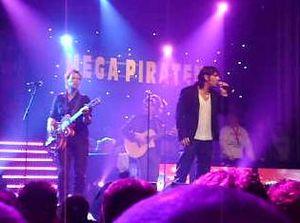
3JS est un groupe de musique néerlandais composé de Jan Dulles, Jaap Kwakman et de Jaap de Witte.
Les Pays-Bas ont participé au Concours Eurovision de la chanson 2011. Ils ont choisi en interne le groupe 3JS pour représenter le pays.